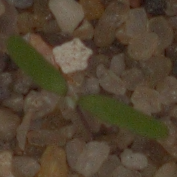
Label: fat_hen